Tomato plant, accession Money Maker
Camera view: bottom (45 deg); turntable rotation: 330 degrees
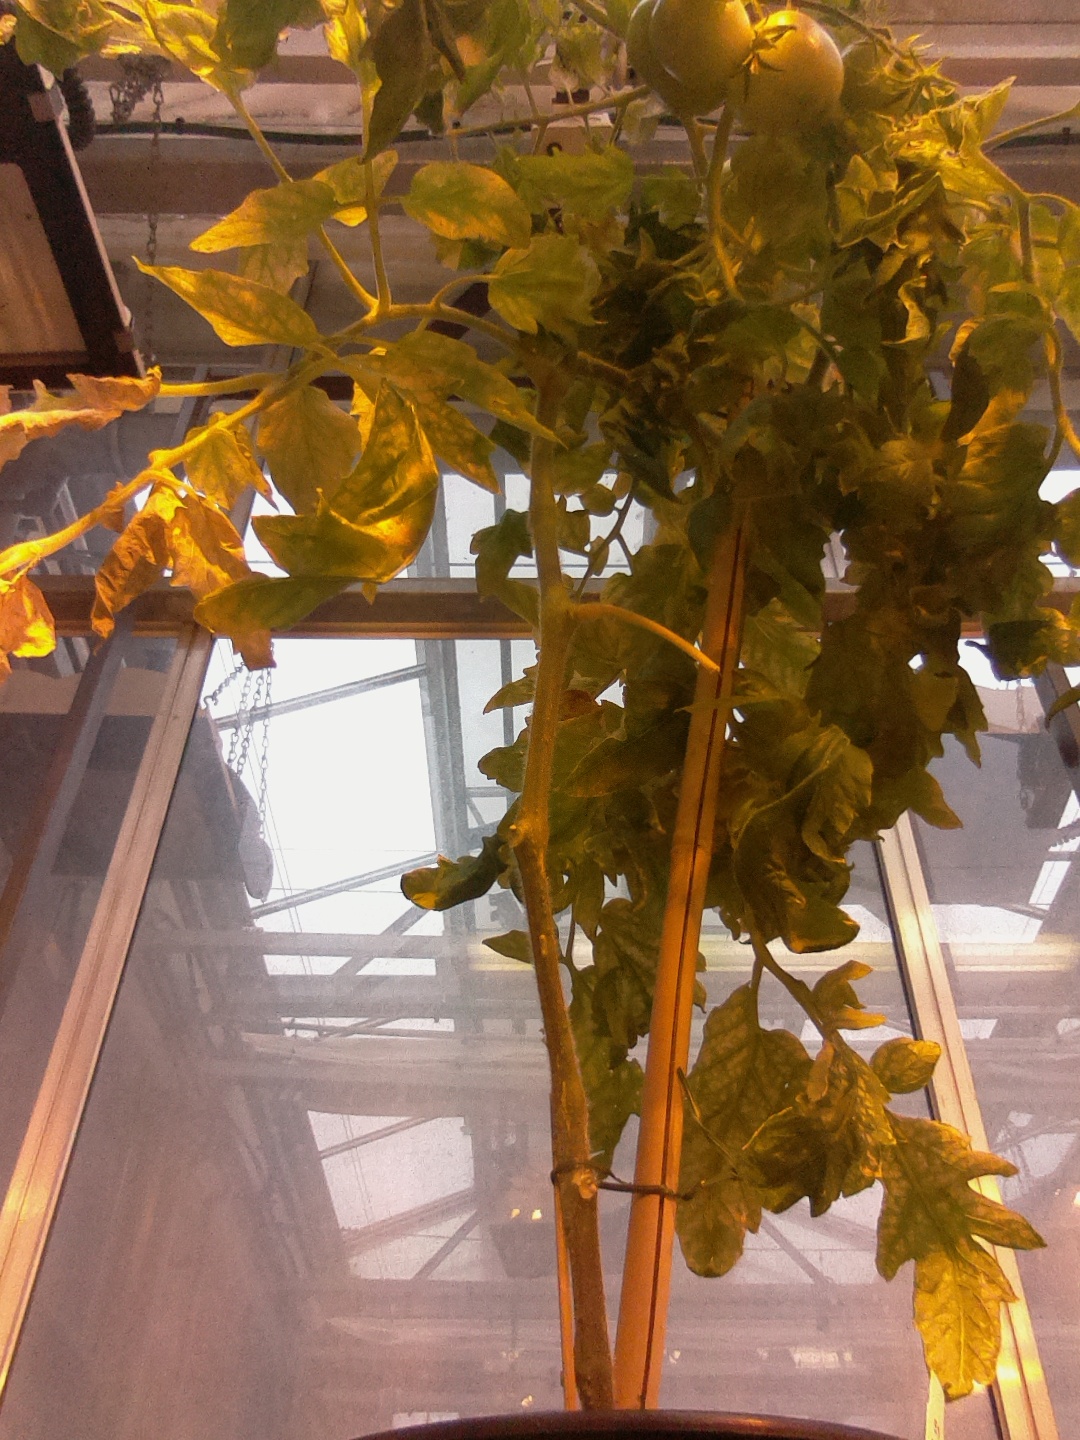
BBCH growth stage 81: 10%-20% of fruits show typical fully ripe color